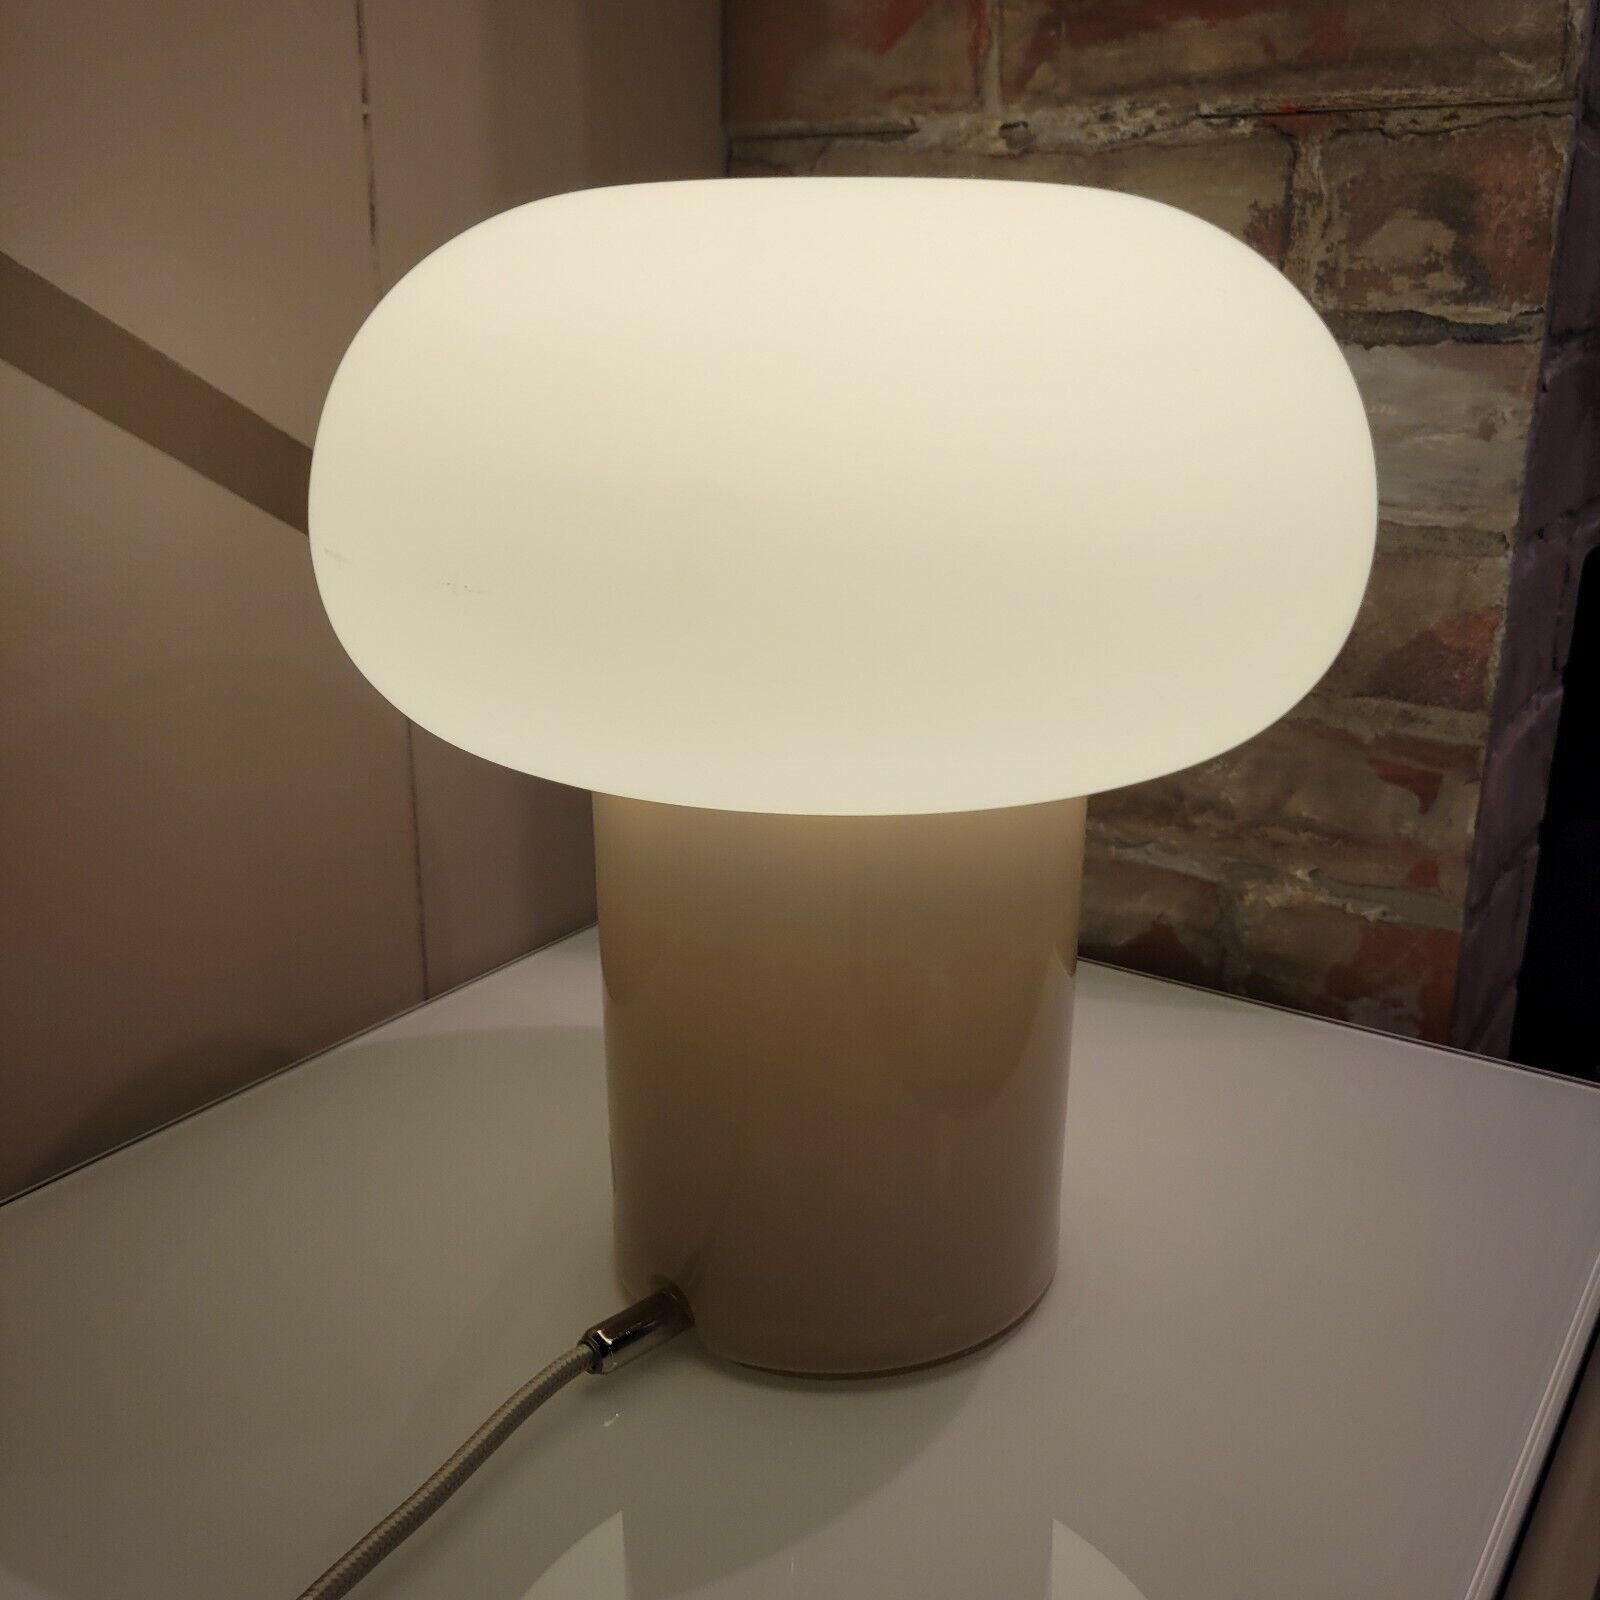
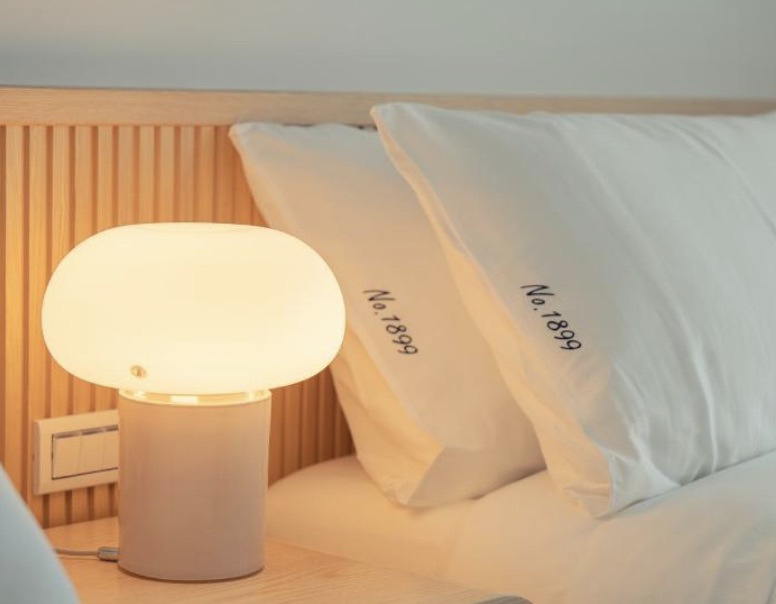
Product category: misc
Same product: yes